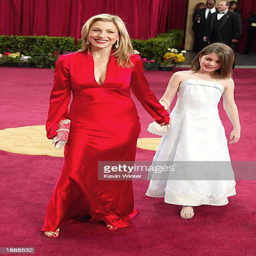
actor and person attend awards